1989 air battle near Tobruk

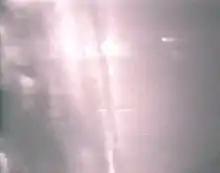
Gun camera still of the lead F-14A showing the second MiG-23ML exploding after being hit by an AIM-9L Sidewinder missile

On 4 January 1989, two Grumman F-14A Tomcats of the United States Navy shot down two Libyan-operated Mikoyan-Gurevich MiG-23ML Flogger-G which the American aircrews believed were attempting to engage and attack them, as had happened eight years prior during the 1981 Gulf of Sidra incident. The engagement took place over the Mediterranean Sea, about north of Tobruk, Libya.